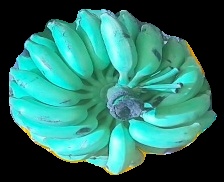
Variety: elakki-bale
Grade: grade2